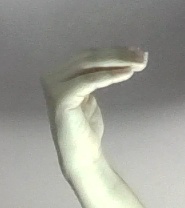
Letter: haa